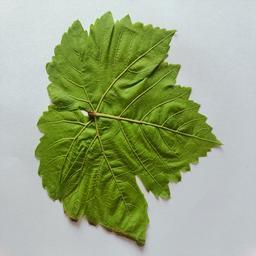
Label: Healthy Leaves